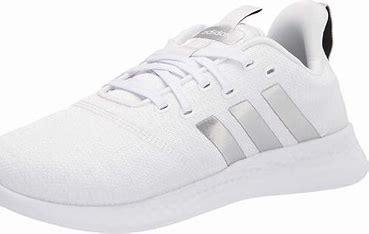
Brand: Adidas
Model: Puremotion